David Diehl

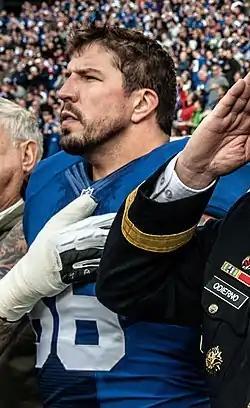
Diehl with the New York Giants in 2013

David Michael Diehl (born September 15, 1980) is a Croatian-German college football coach and former professional player who spent his entire career as an offensive lineman with the New York Giants of the National Football League (NFL). He is the assistant offensive line coach for the University of Memphis, a position he has held since 2024. He was the Giants starting left tackle on two Super Bowl championship teams. He played college football for the Illinois Fighting Illini. The Giants selected him in the fifth round of the 2003 NFL draft.